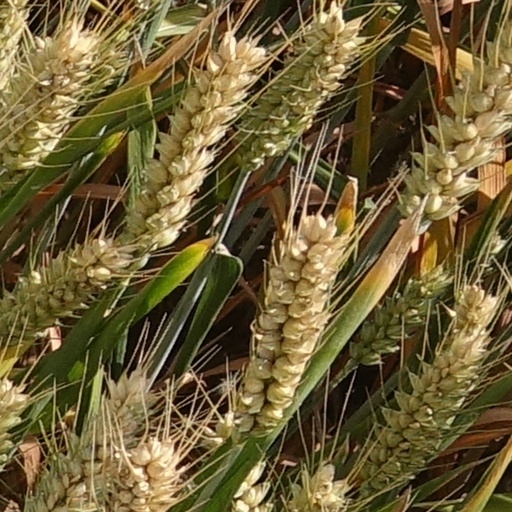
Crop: wheat